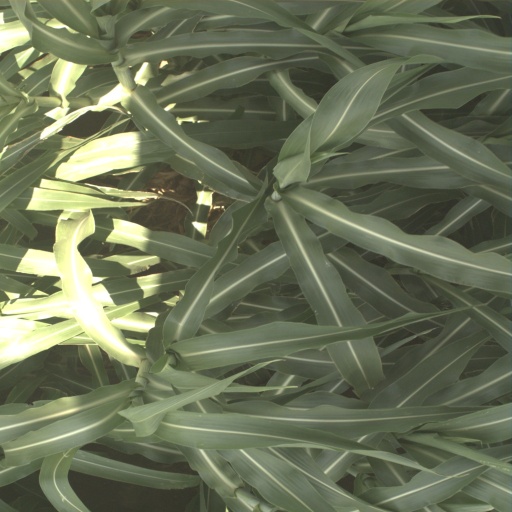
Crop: sorghum